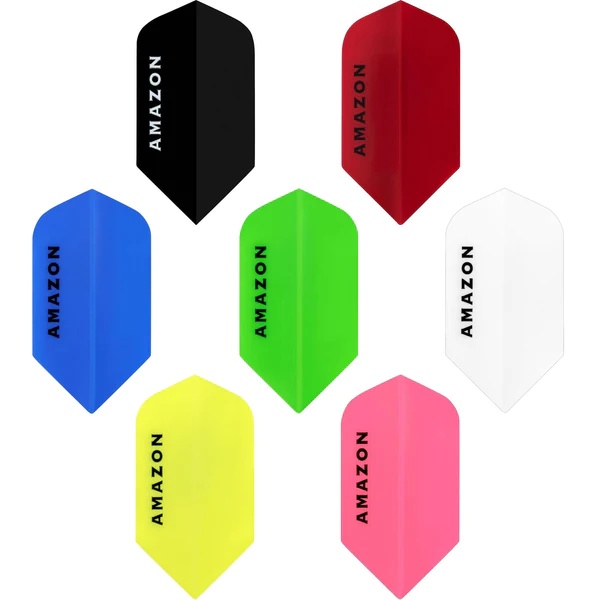
AMAZON Flights - SLIM - 100 Micron - Various Colours
Original Amazon Extra Strong 100 Micron Dart Flights - Slim Shape. Each pack contains 3 flights. Amazon Dart Flights - Slim Shape - 100 Micron
Brand: Amazon
Category: Sporting Goods > Indoor Games > Throwing Darts > Dart Parts > Dart Flights